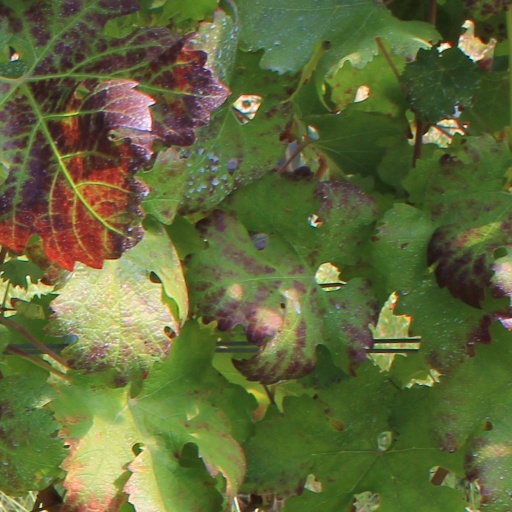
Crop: grape